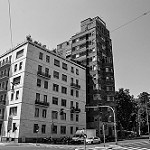
Label: B & W